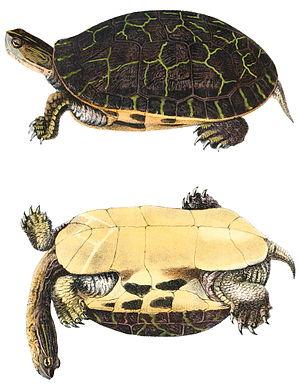
L'Émyde réticulée, Deirochelys reticularia, unique représentant du genre Deirochelys, est une espèce de tortue de la famille des Emydidae.